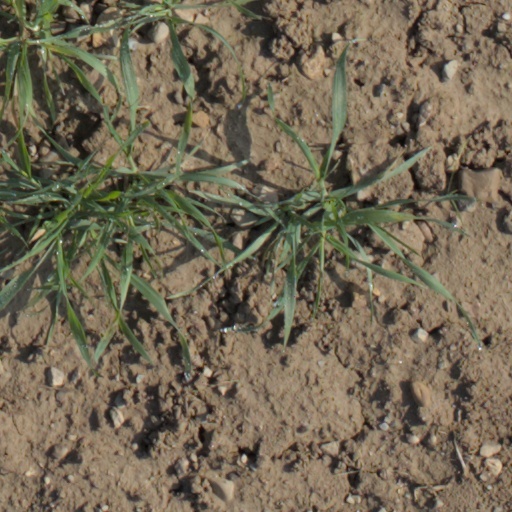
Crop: wheat